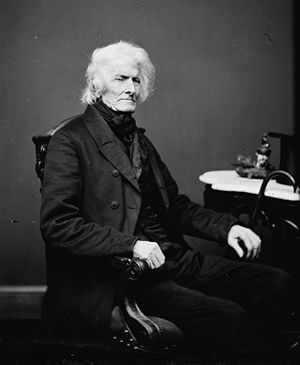
Amerikanske krigsministre / Krigsministre
William Wilkins
"Krigsministeren eller Secretary of War var et medlem af den amerikanske præsidents kabinet helt fra George Washingtons embedstid. En tilsvarende stilling, med titlen ""Secretary at War"" eller ""Secretary of War"" blev udpeget til at tjene Konføderationskongressen under den forudgående forfatning mellem 1781 og 1789. Benjamin Lincoln og senere Henry Knox beklædte denne post. Da Washington blev indsat som den første præsident efter vedtagelsen af USA's forfatning, udpegede han Knox til at fortsætte.